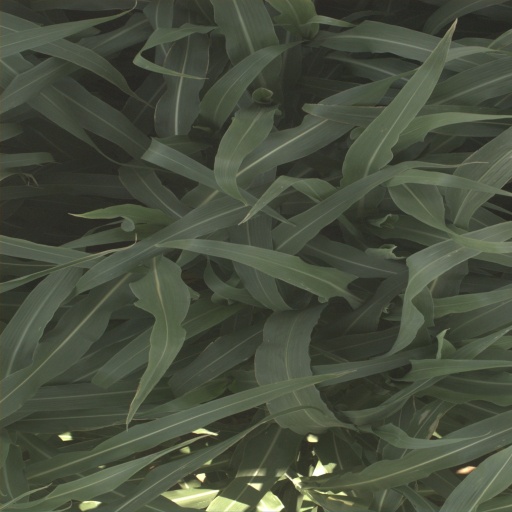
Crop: sorghum